Henry S. Dewey

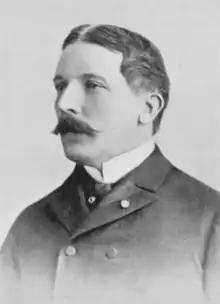

Henry Sweetser Dewey (1856–1932) was an American jurist and politician who served as a judge of the Boston Municipal Court and Judge Advocate General of Massachusetts.